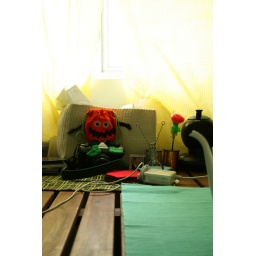
my picnic table near the window